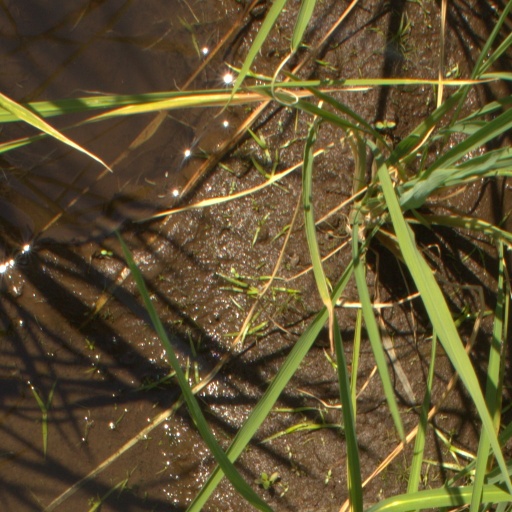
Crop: rice